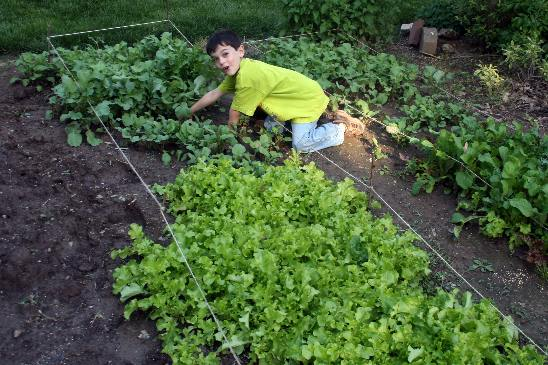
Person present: Yes